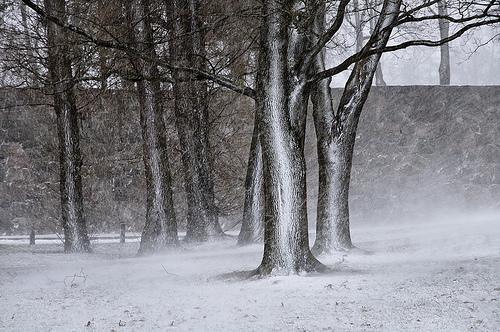
Weather: snow or frosty